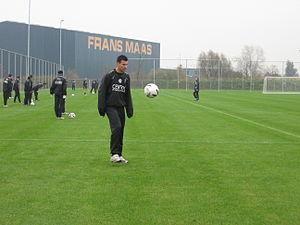
Antoine van der Linden est un footballeur néerlandais né le 17 mars 1976 à Rotterdam.